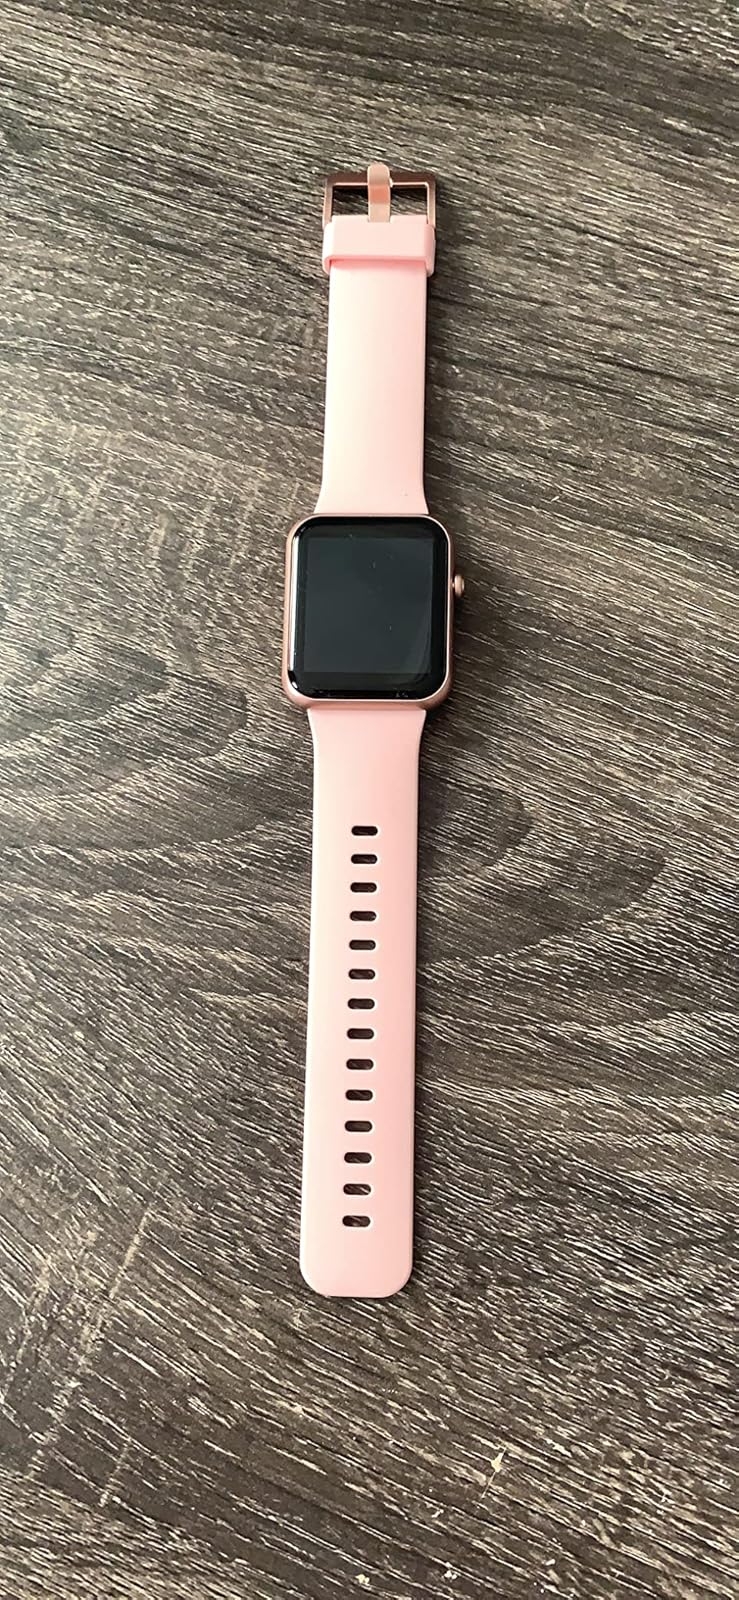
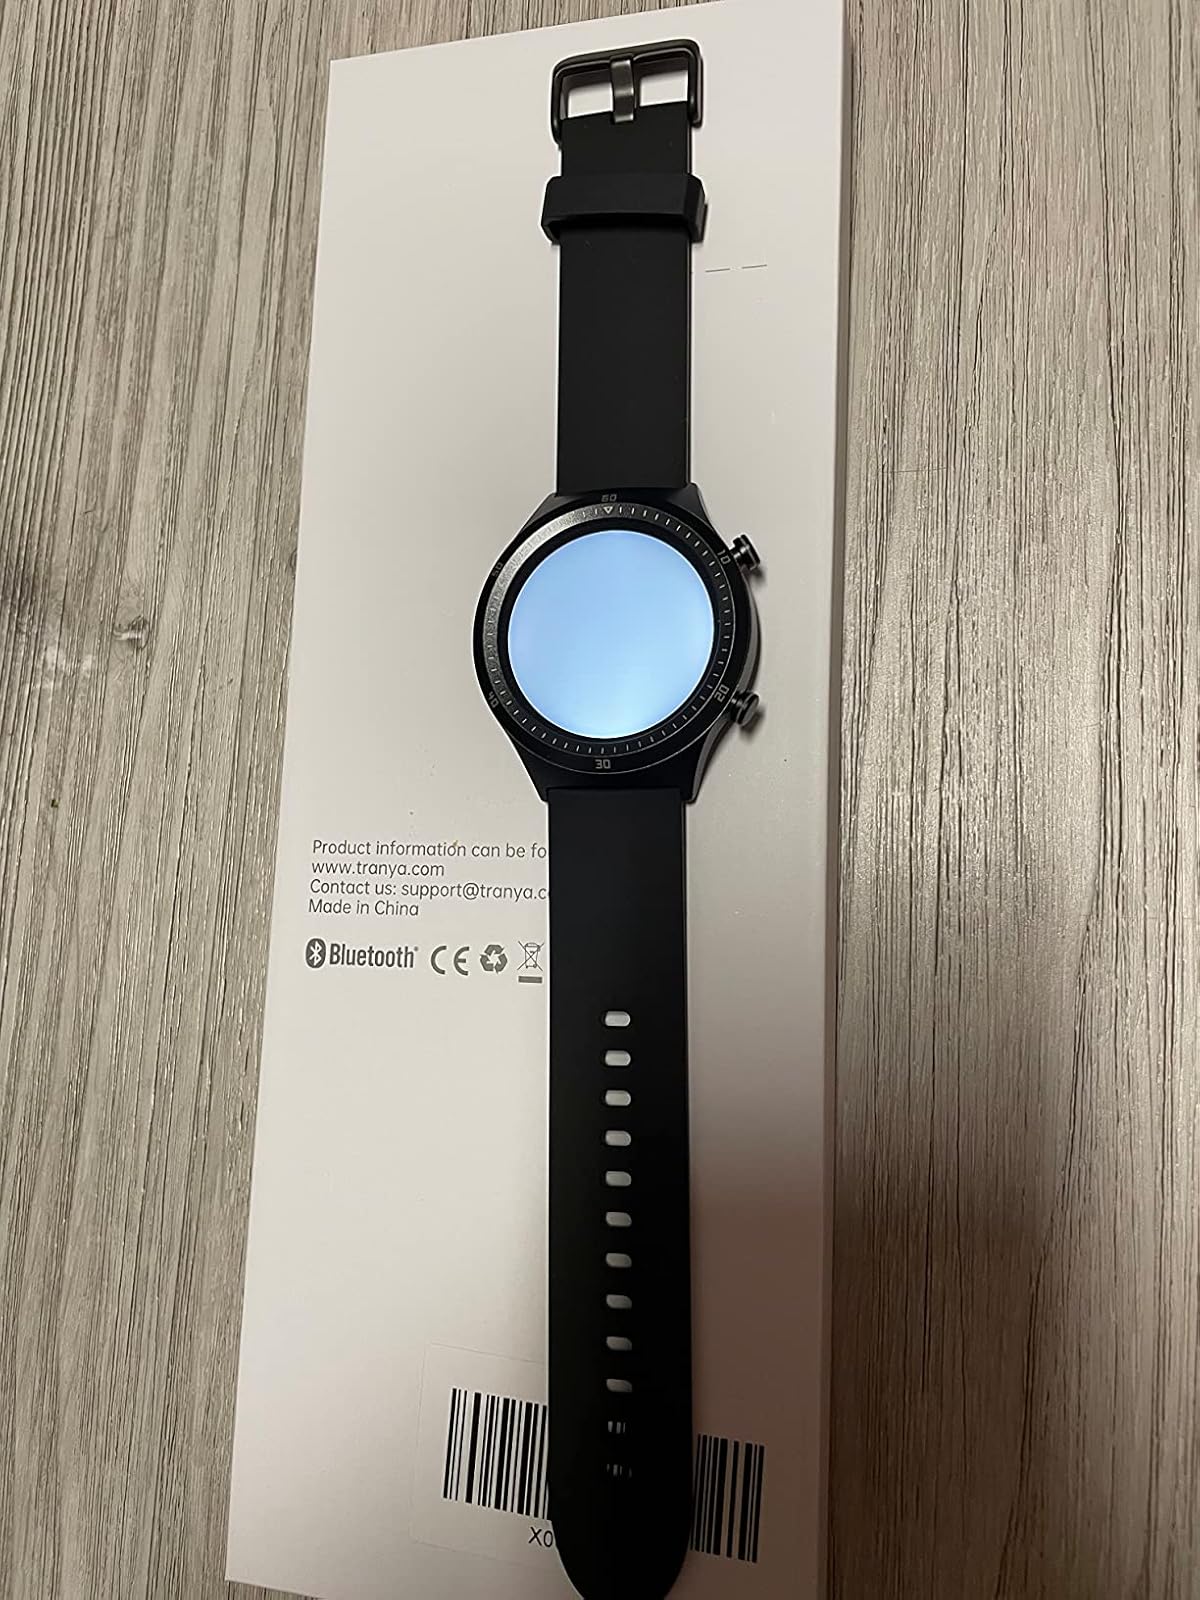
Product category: smartwatch
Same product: no